446th Missile Squadron

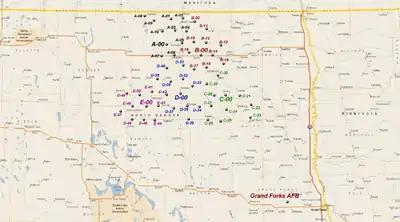
LGM-30 Minuteman Missile Alert and Launch Facilities

In December 1971, the squadron began replacing its Minuteman II missiles with LGM-30G Minuteman IIIs. These missiles were equipped with multiple independently targetable reentry vehicles and penetration aids. The transition was completed in March 1972.